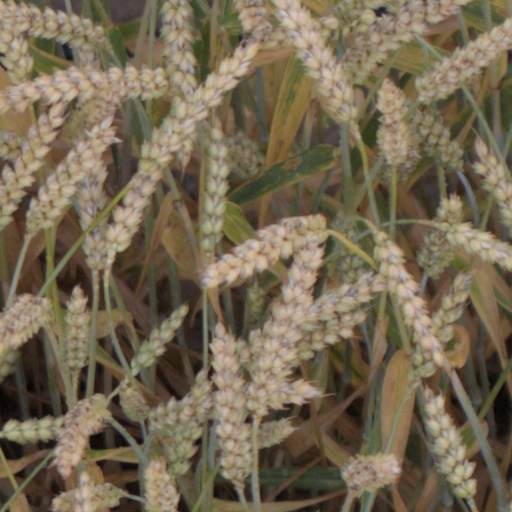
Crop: wheat